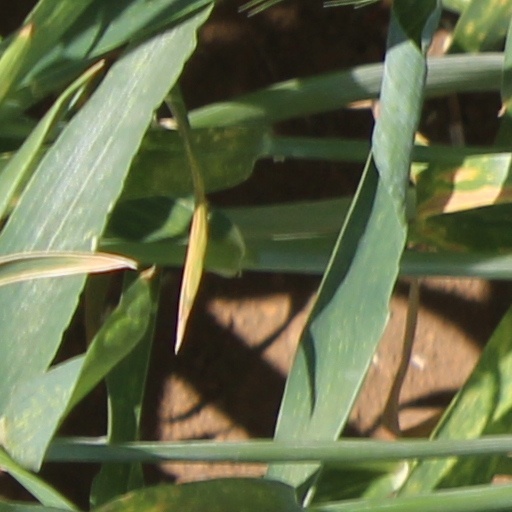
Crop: wheat